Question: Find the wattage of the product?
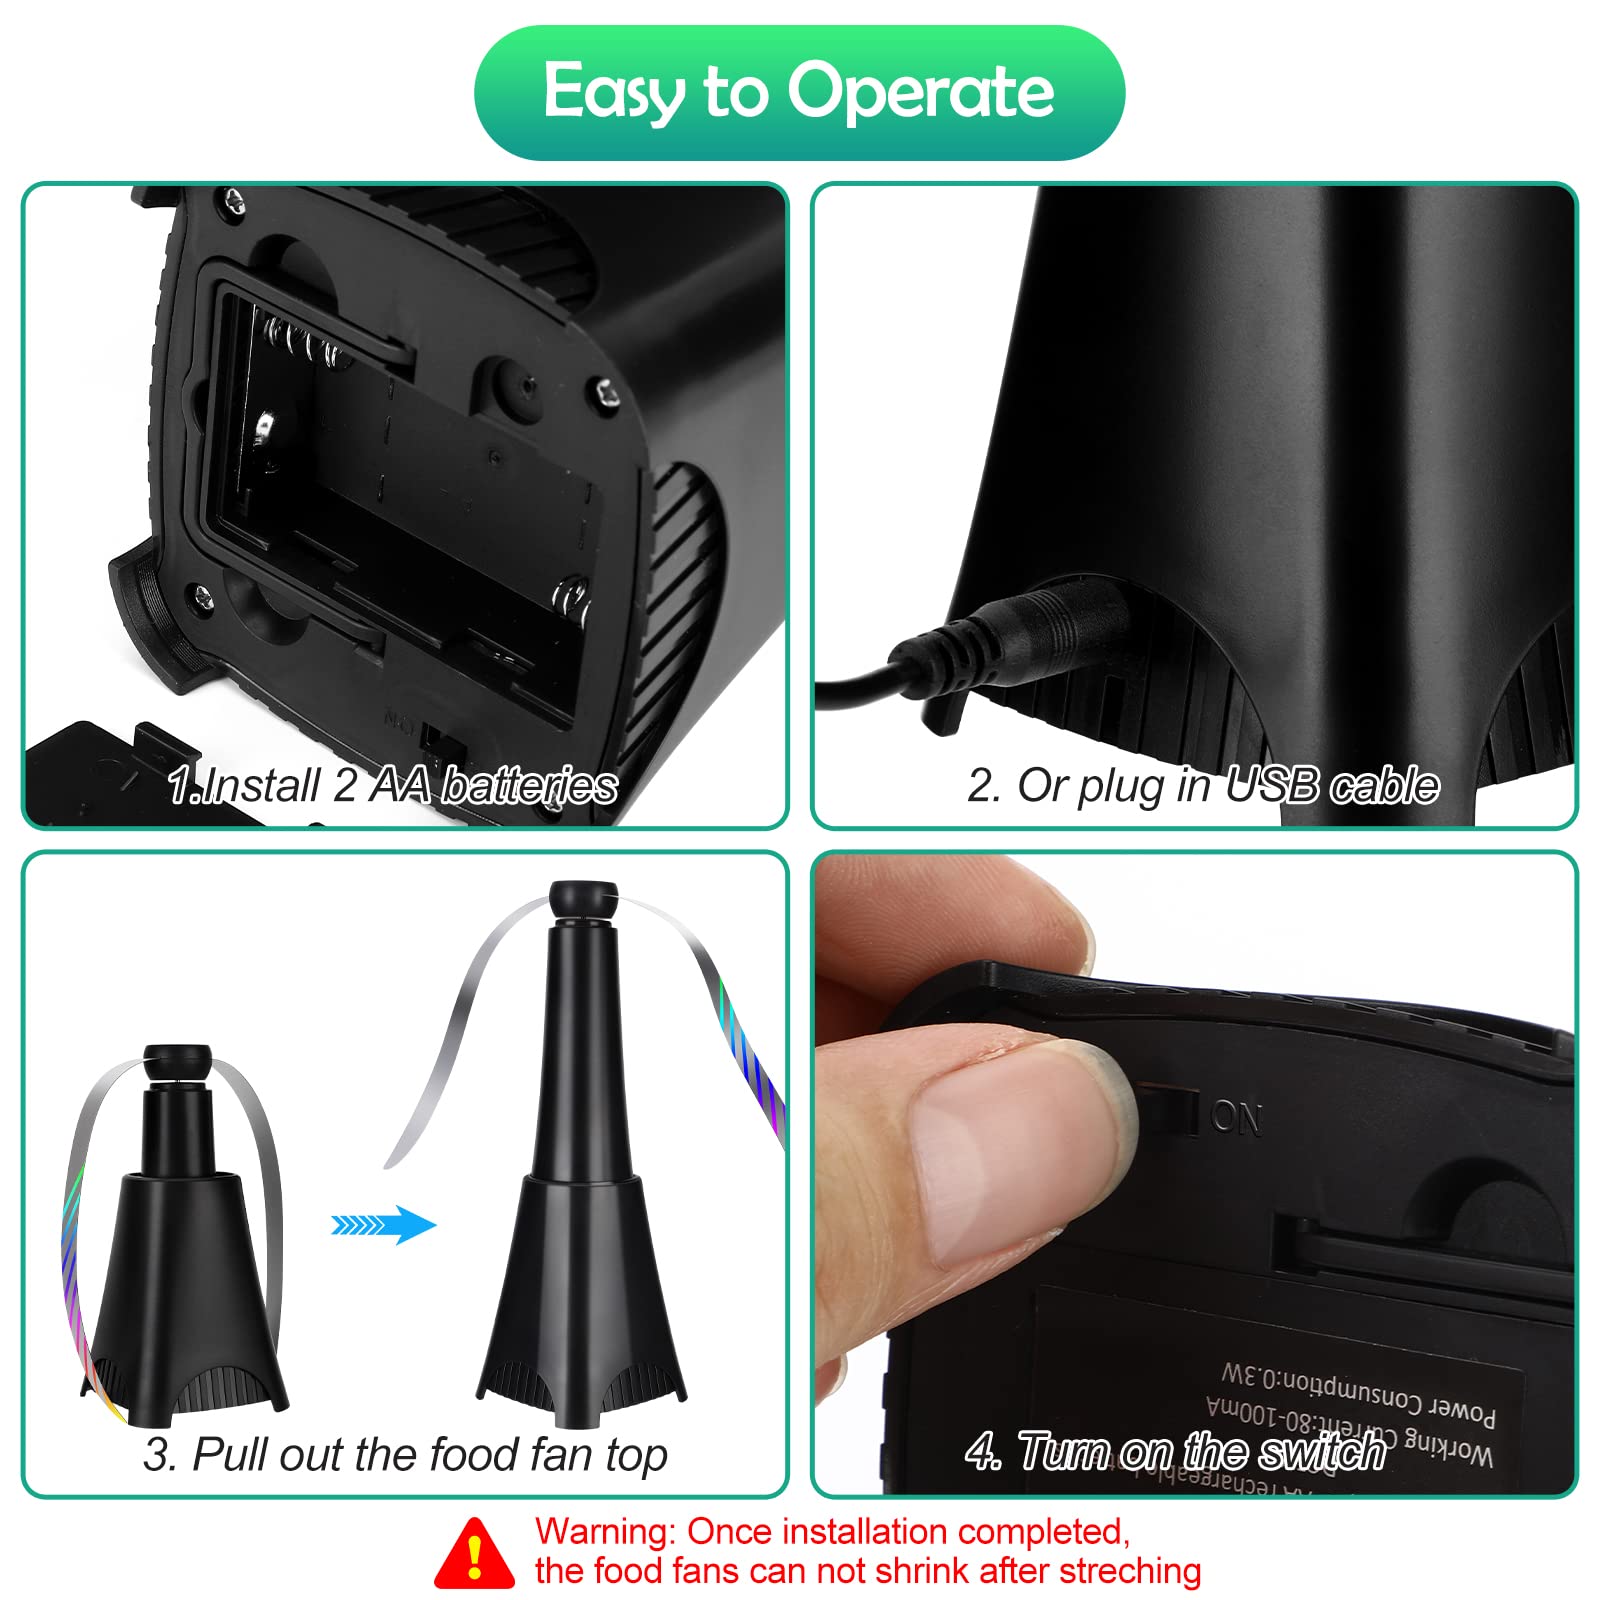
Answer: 0.3 watt